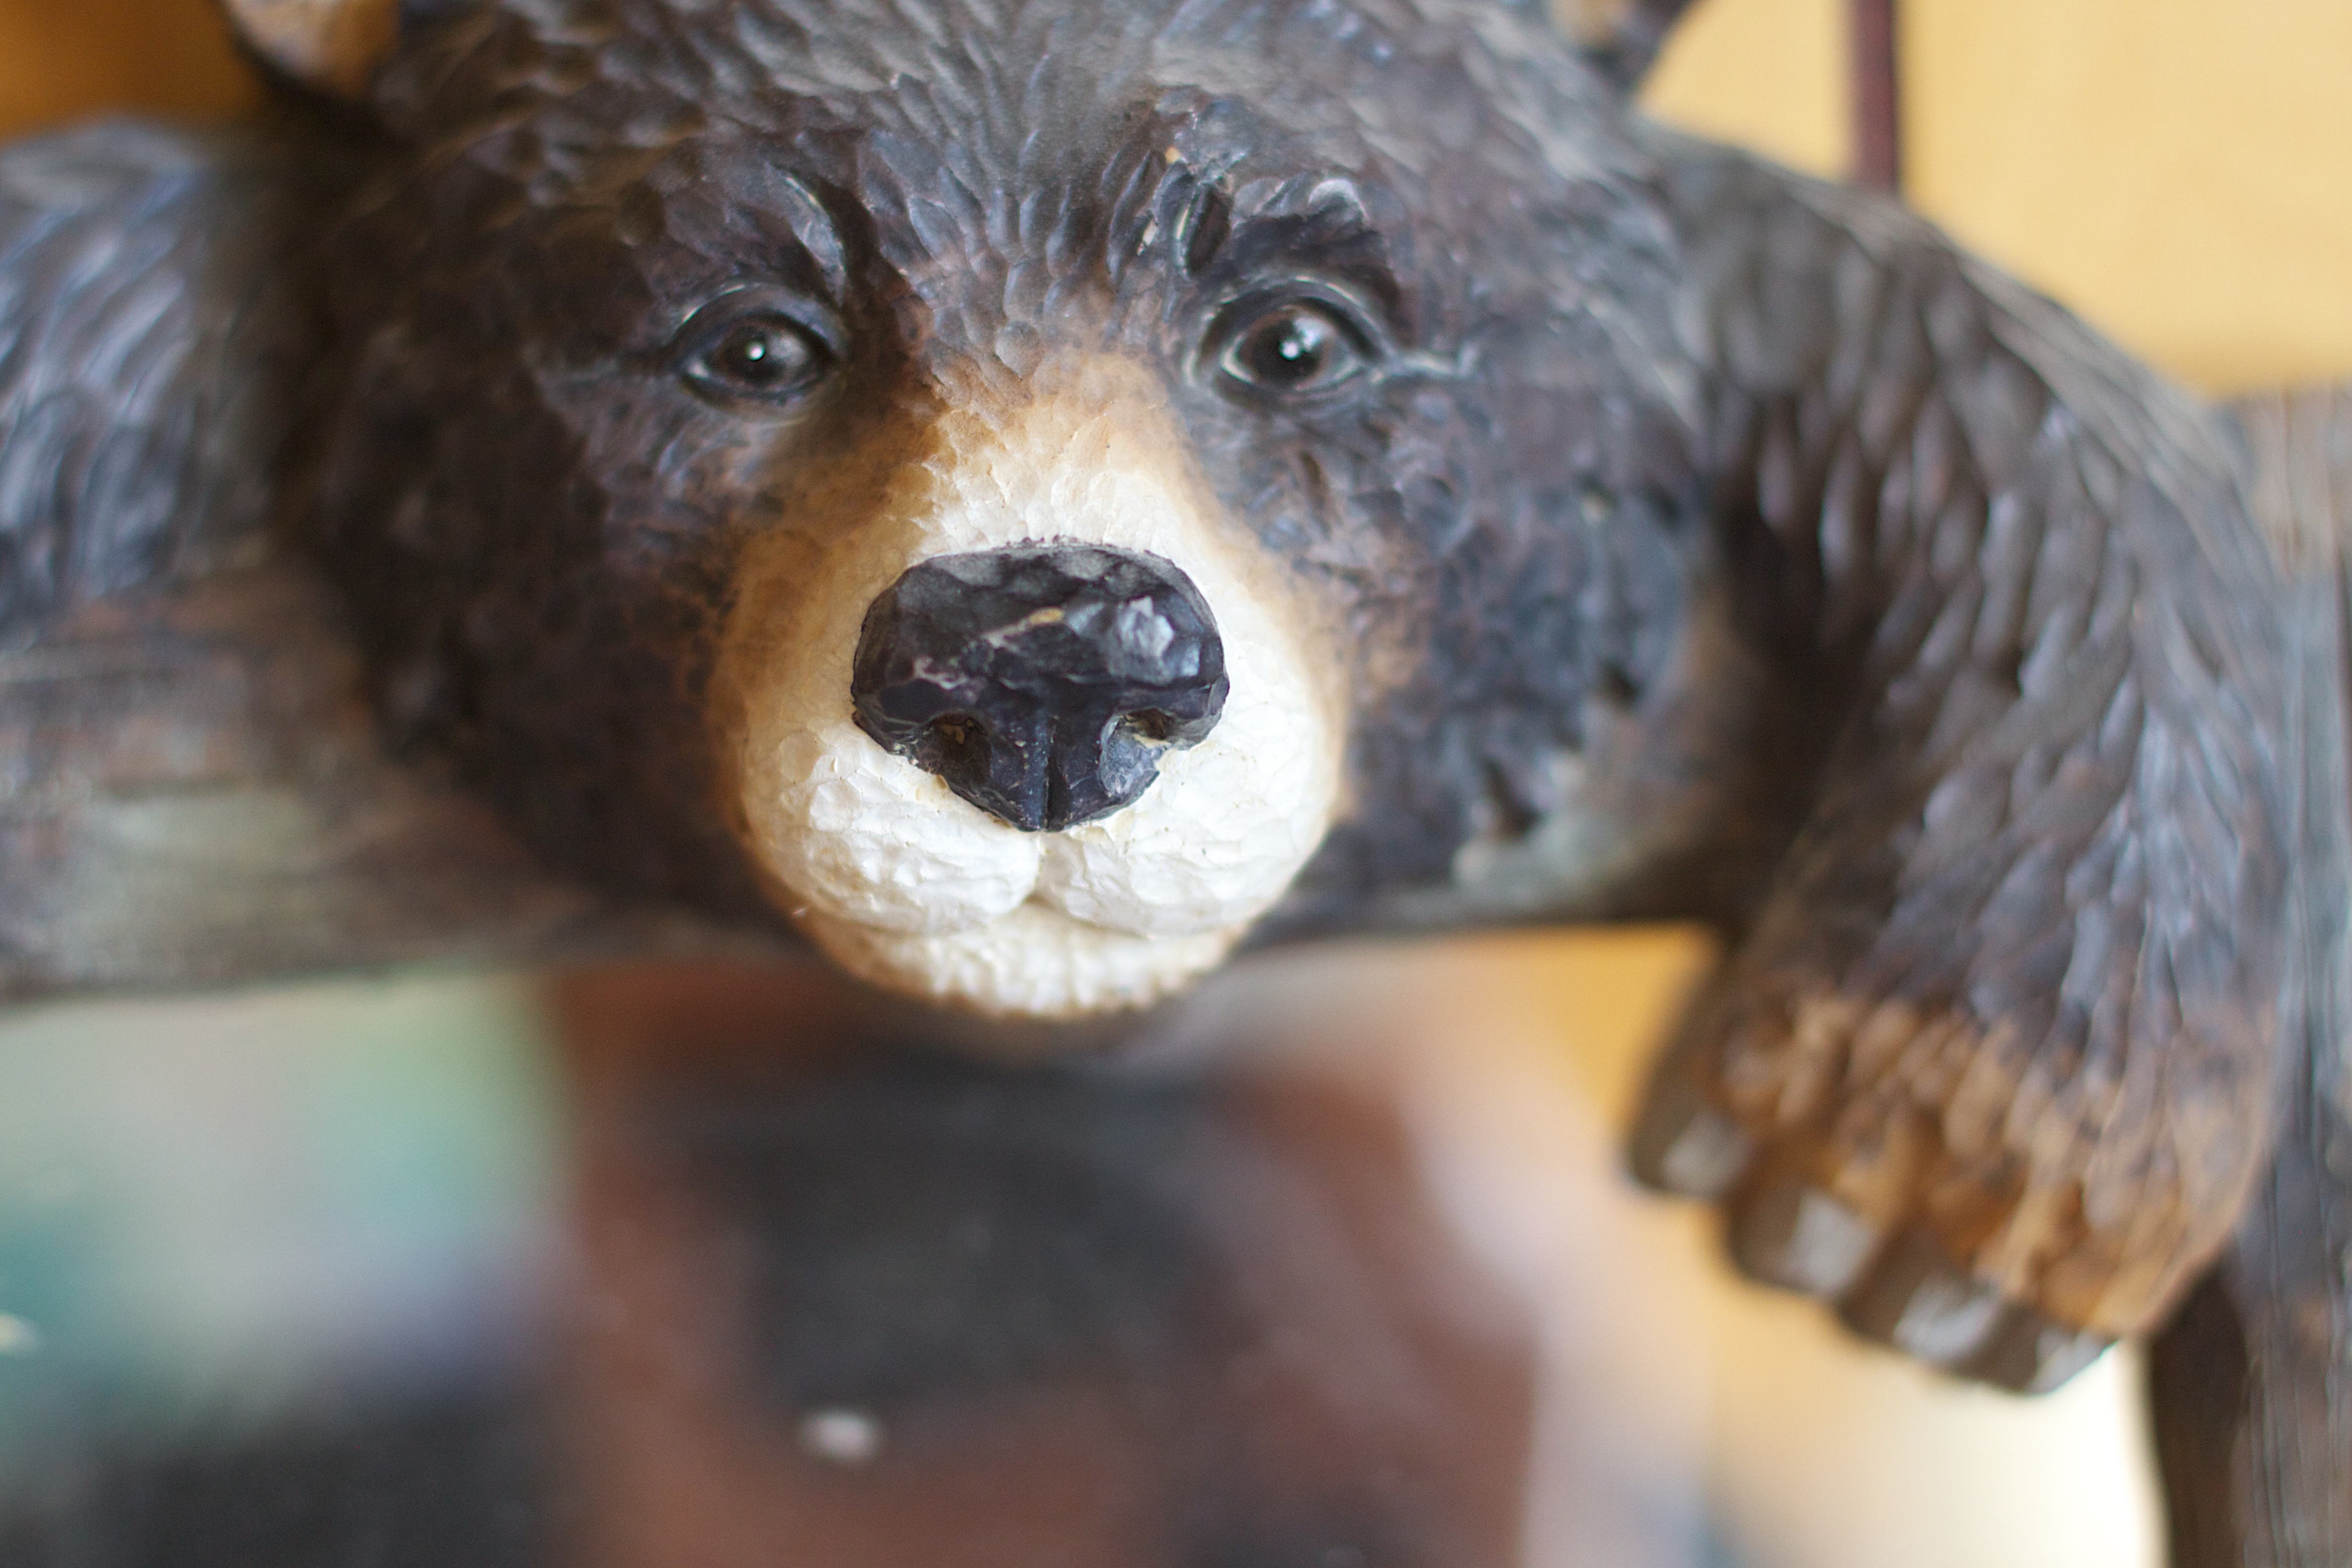
dog, mammal, head, vertebrate, 2011365, dog like mammal, dog breed group